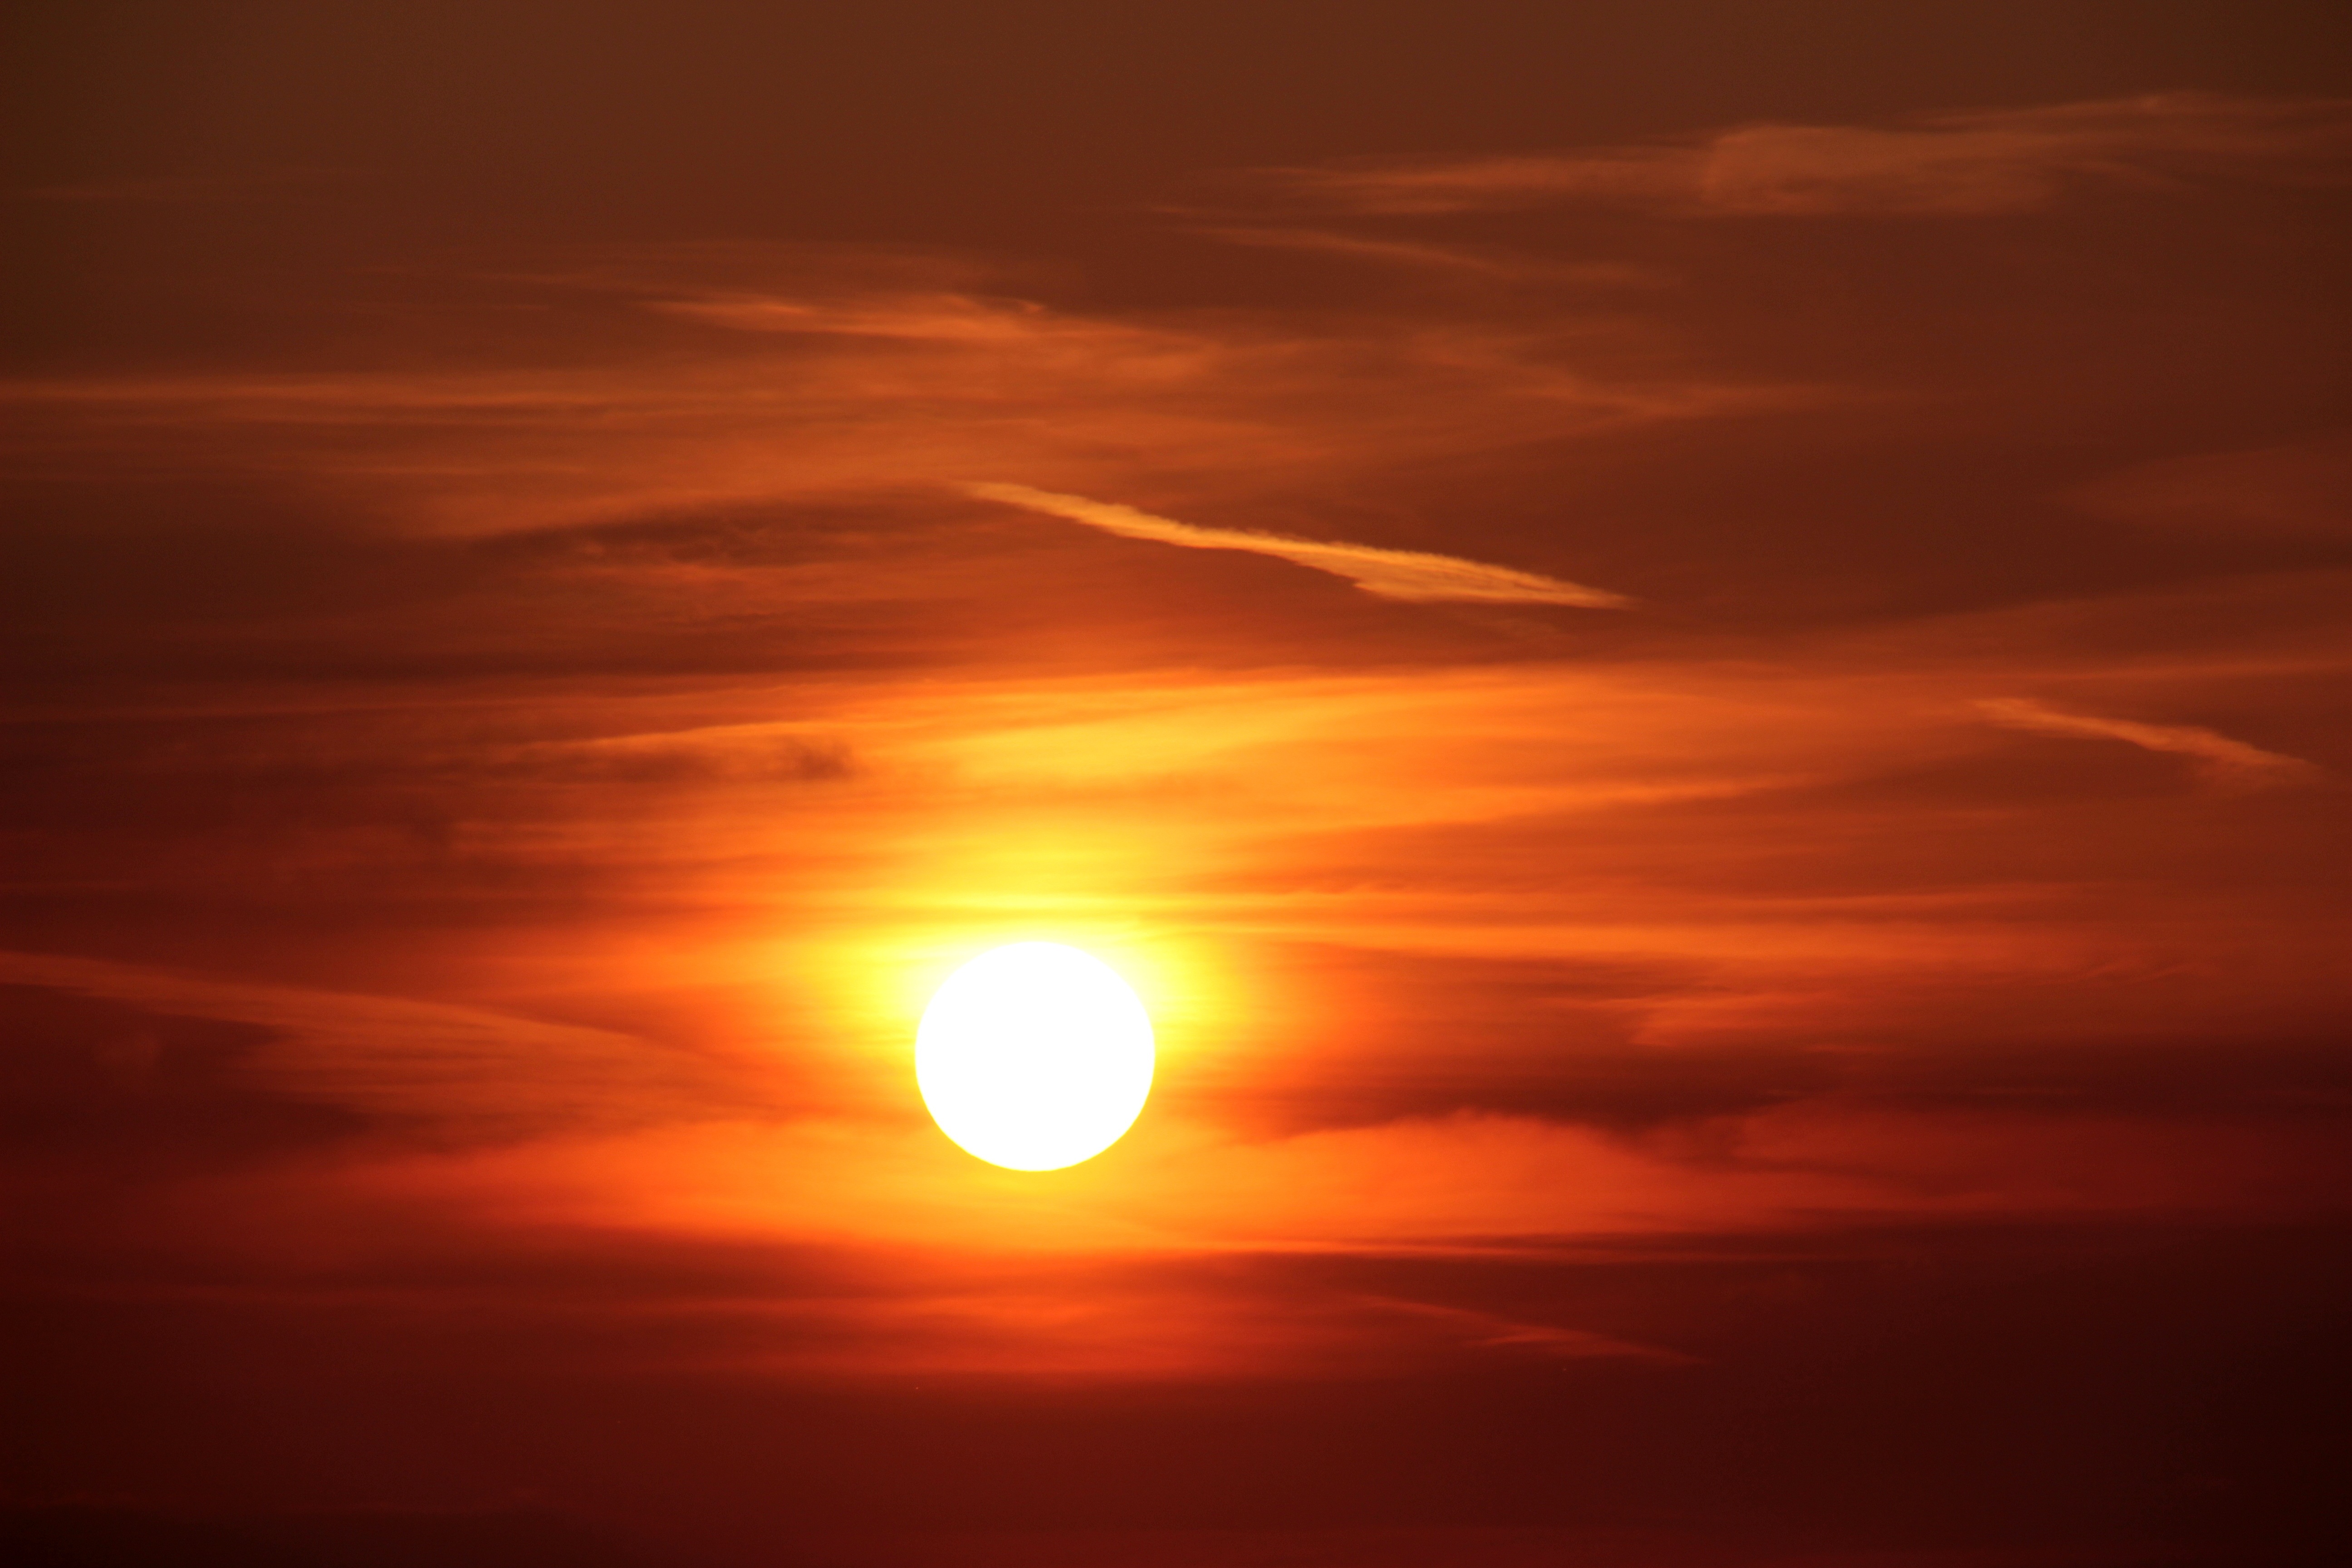
nature, horizon, cloud, sky, sun, sunrise, sunset, sunlight, morning, dawn, atmosphere, dusk, evening, romance, abendstimmung, afterglow, evening sky, setting sun, astronomical object, red sky at morning